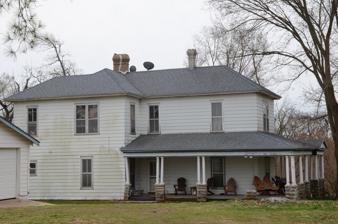
Building: Alden House (Bentonville, Arkansas)
Country: United States of America
Year built: 1900
Historic house in Arkansas, United States United States historic place Alden House U.S. National Register of Historic Places Show map of Arkansas Show map of the United States Location North of Osage Mills off Mill Dam Road, Bentonville, Arkansas Coordinates 36°17′24″N 94°16′23″W / 36.29000°N 94.27306°W / 36.29000; -94.27306 Area less than one acre Built 1900 ( 1900 ) Architectural style Colonial Revival, Stick/eastlake MPS Benton County MRA NRHP reference No. 87002378 Added to NRHP January 28, 1988 The Alden House is a historic house in a rural part of southern Bentonville, Arkansas .  It stands in an agricultural area which lies on 0.75 miles (1.21 km) north and 0.4 miles (0.64 km) west of the community of Osage Mills.  It is a 1 + 1 ⁄ 2 -story wood-frame structure, most notable for a single-story porch, which wraps around three sides of the house. The main entrance is located in the beveled northwest corner of the building. The house, built in c. 1900 by the son of Philo Alden, a leading local farmer of the time, has a distinctive combination of Colonial Revival and Eastlake Victorian features. The house was listed on the National Register of Historic Places in 1988. See also National Register of Historic Places listings in Benton County, Arkansas References